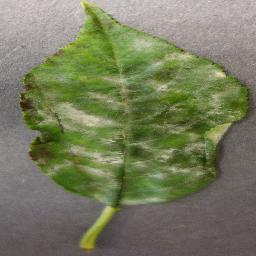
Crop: cherry
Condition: (including_sour)_powdery_mildew